Describe the emotion expressed in this image:  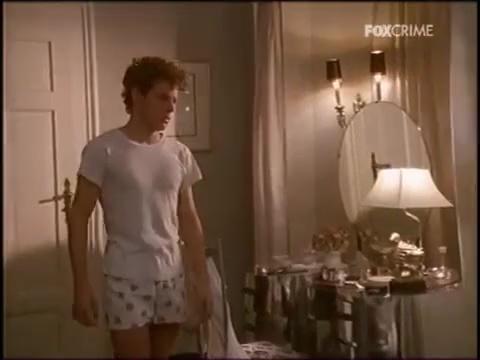
This person displays Suffering, valence and arousal with moderate intensity.